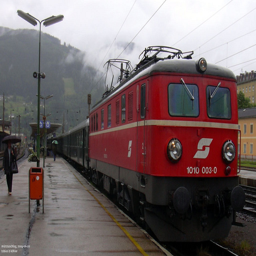
A train pulls into a train station on an overcast day.
A red train engine pulling a long train of cars down a railway.
A red railroad train pulling in to a train station
The cable cars are stopped at the station.
There are few people next to the large train at the platform.